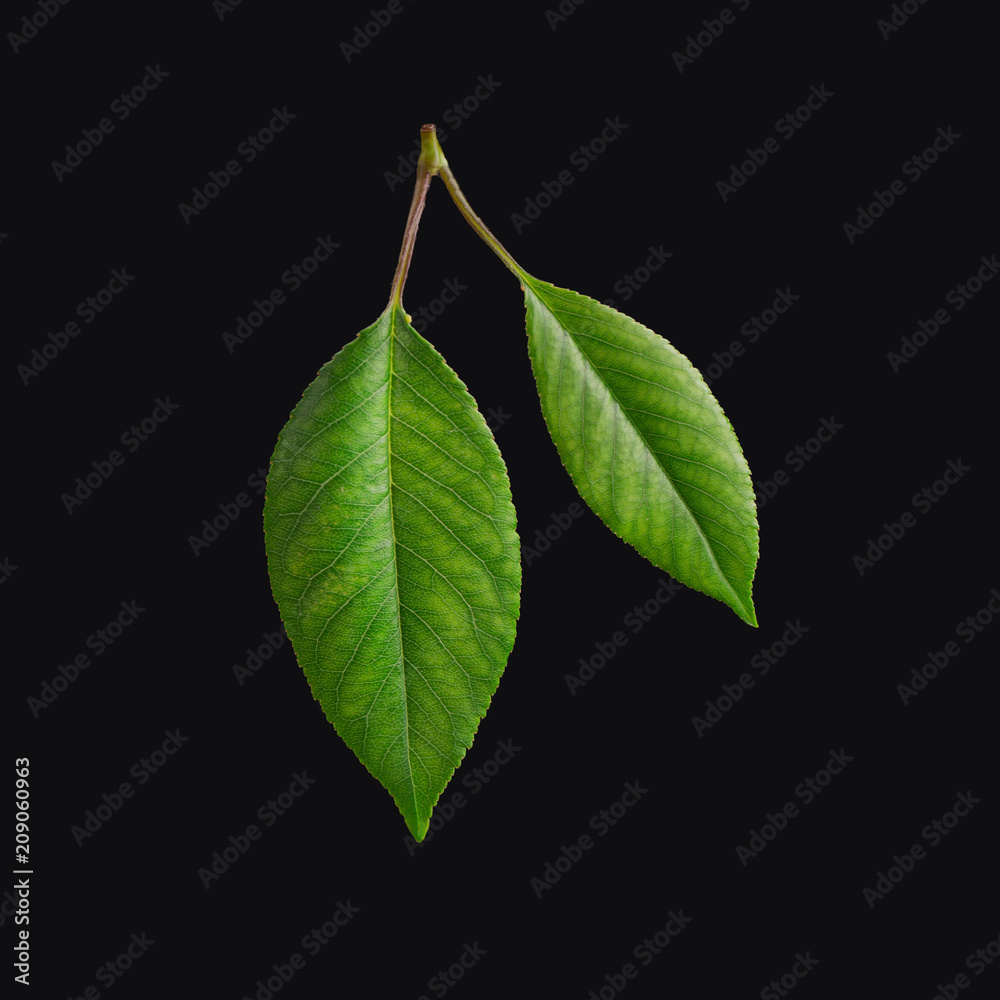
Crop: cherry
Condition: healthy